Identity document

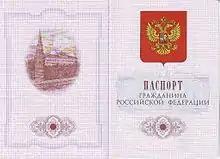
Russian internal passport, front

In Norway there is no law penalising non-possession of an identity document. But there are rules requiring it for services like banking, air travel and voting (where personal recognition or other identification methods have not been possible).